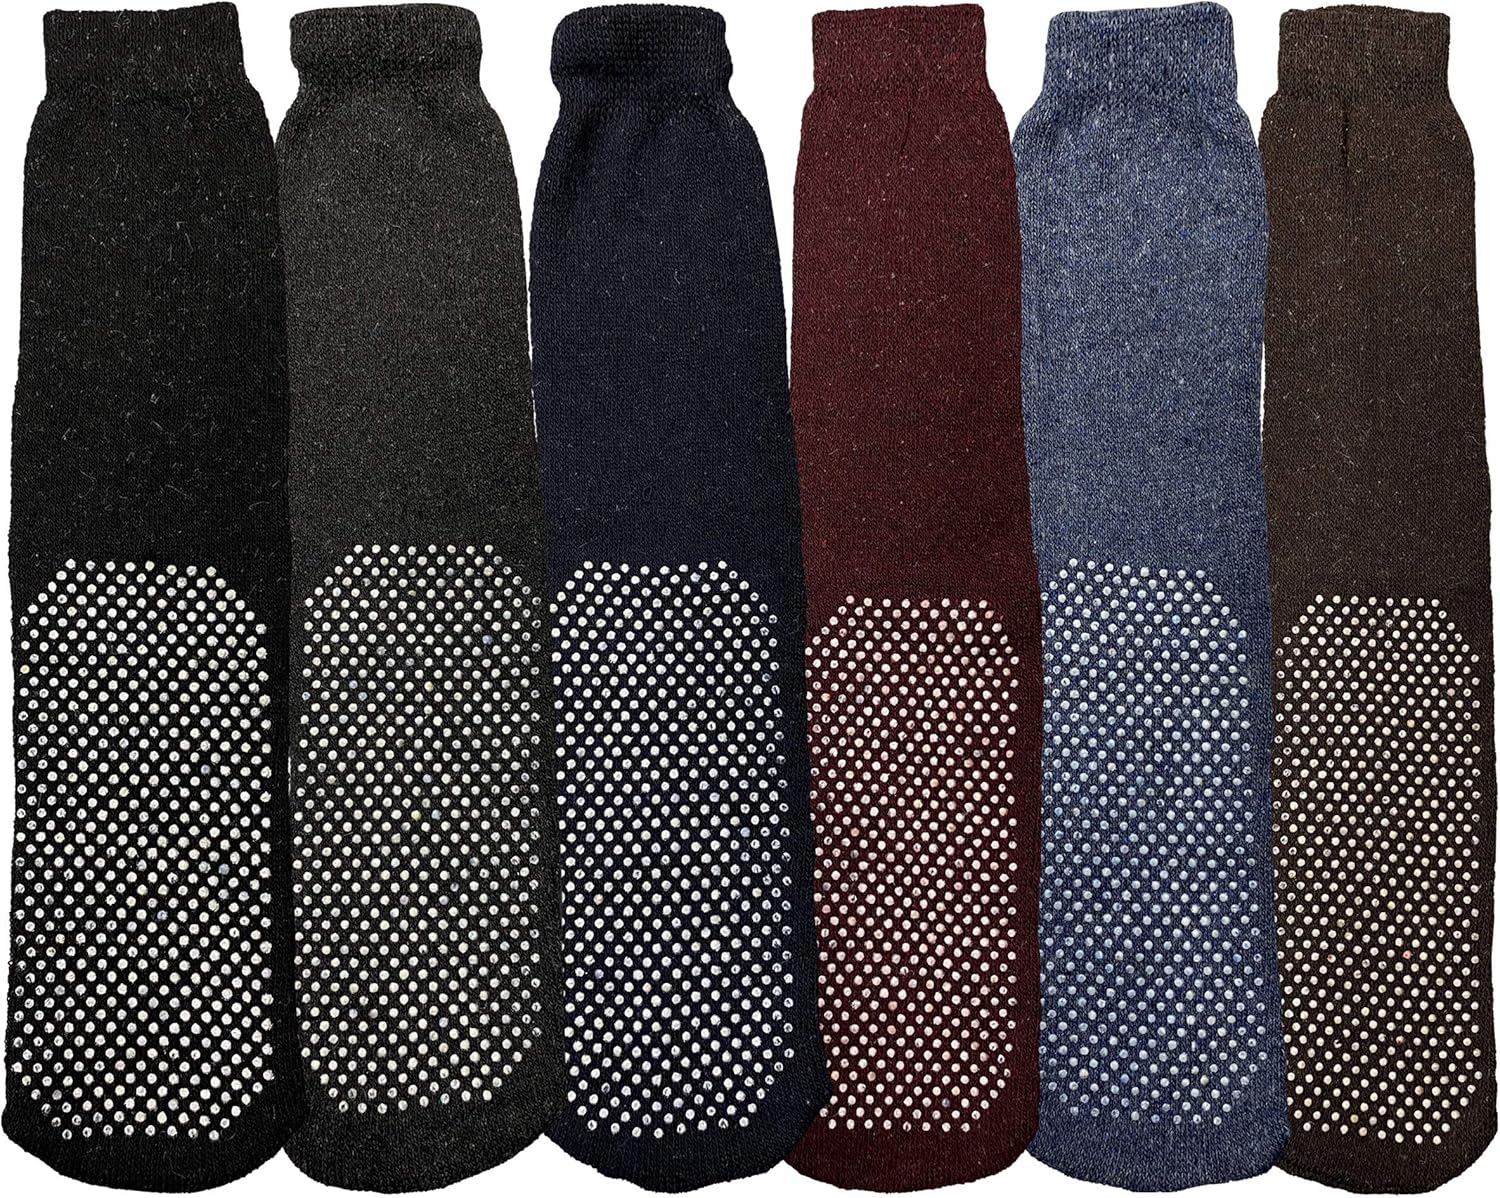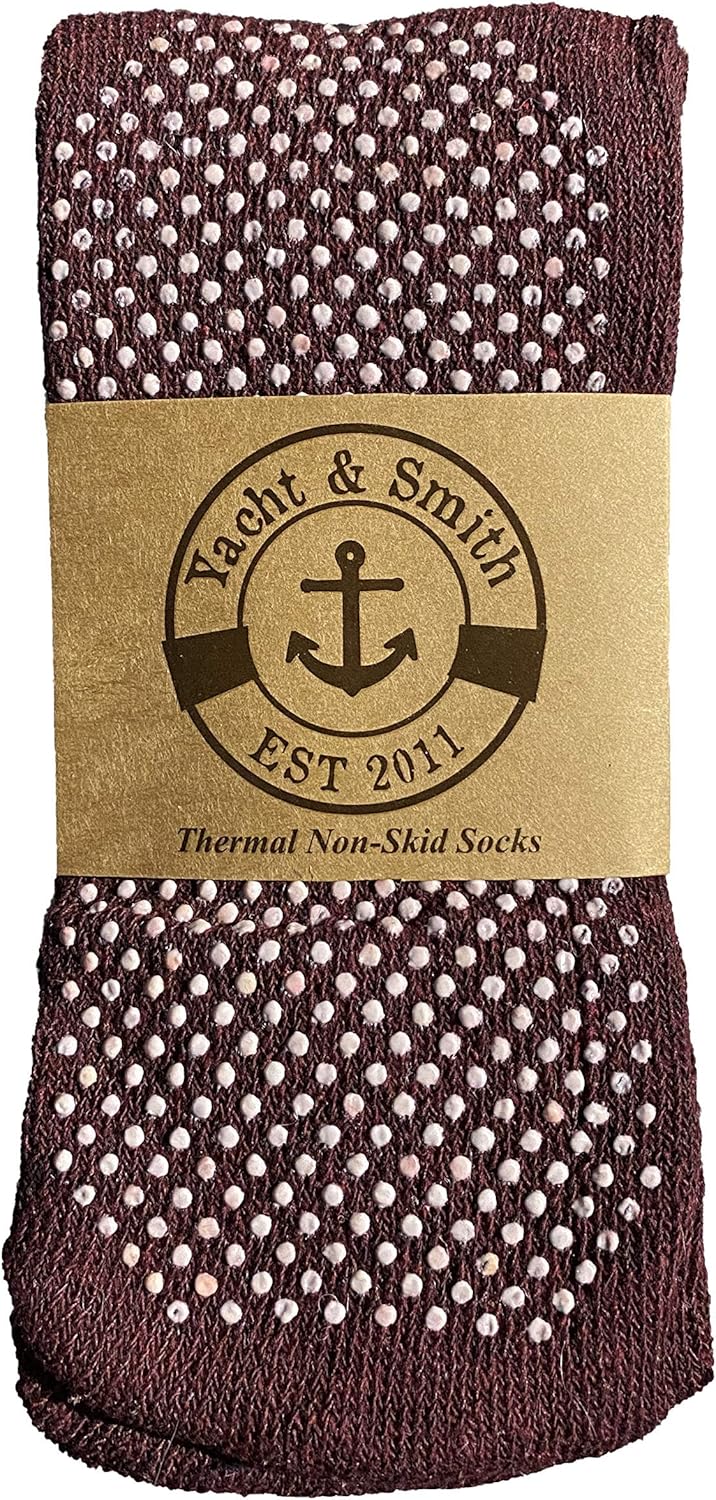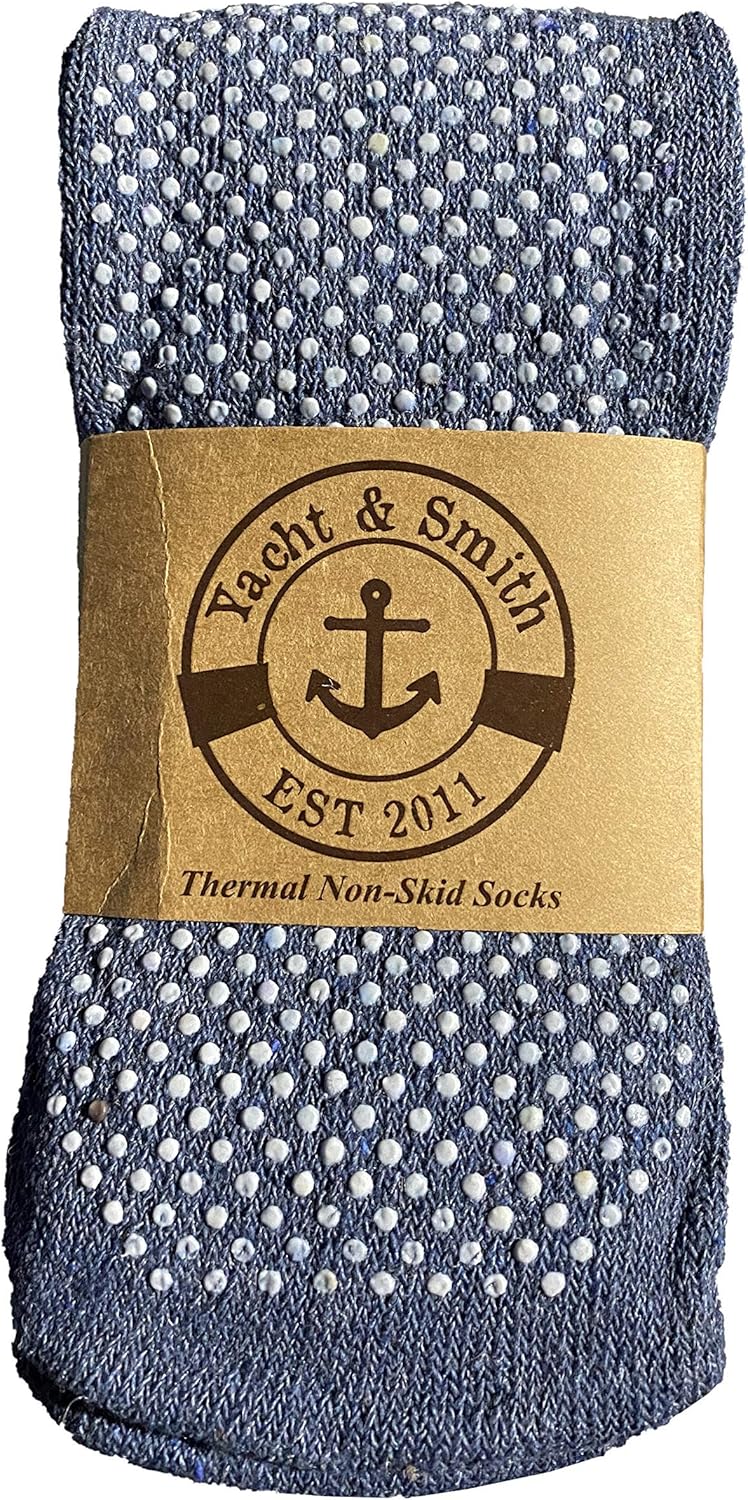
YACHT & SMITH Mens & Womens Thermal Slipper Socks, Non-Skid with Gripper Bottom, Assorted Colors
Category: AMAZON FASHION
No Skid Slipper socks are great for wearing at home and hospitals or nursing homes. NO SLIP SOCKS Gripper socks help with traction on smooth surfaces such as wood and tile floors.Soft and comfy!70% Acrylic, 20% Nylon, 10% Spandex SIZING: Sock size 9-11 fits womens U.S. shoe sizes 5-11Sock size 10-13 fits mens U.S. shoe sizes 7-12 GREAT GIFT IDEA Non-Skid socks can also be a nice gift for your nearest and dearest. Buy Hospital Socks in Bulk to save more. 6 To 12 Packs of Slipper Socks are available.Yacht & Smith stands behinds thew quality of our slipper colorful gripper socks for men and women
Features: Nylon | Imported | Rubber sole | 6 PAIRS OF ASSORTED SLIPPER SOCKS FOR MEN: Every person prefer comfort in their clothes equally at home and outdoors as much as possible. These slipper socks meet this requirement easily. Colors range from classic black to bright blue and ship as pictured. You can take up the ones that suit better for you today. | HOSPITAL & NURSING HOME SOCKS: Slipper socks are great for wearing at hospitals. Due to its design you can wear hospital socks all day long and your feet will be relaxed and dry. These socks help you to deal with swollen feet. | NON-SKID SOCKS: These slipper socks have non-skid bottom. That is why nursing home socks are great for slipper floors. These slipper socks are available in 6 pairs To 12 pairs packs. | RUBBER GRIPPER BOTTOM: Rubber gripper bottom in these slipper socks fosters safety and prevent you from slipping and falling. Anti-skid features help you to move easily even stepping down the ladder at night. | COLORFUL SOCKS: 70% Acrylic, 20% Nylon, 10% Spandex. Acrylic enables long-lasting durability while nylon adds stretch features and softness. Spandex gives exceptional elasticity. Sock size 10-13 fits men's shoe size 8-12.